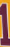
Number: 1